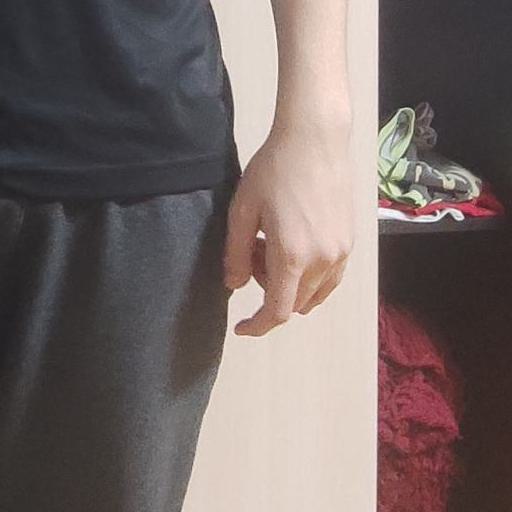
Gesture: no_gesture